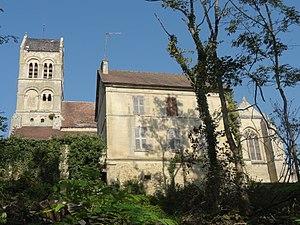
Église Saint-Rémi d'Orrouy - voir titre.
L'église Saint-Rémi est une église catholique paroissiale située à Orrouy, dans l'Oise, en France. C'est l'une des très rares églises à posséder un clocher-porche roman, des années 1130, largement inspiré de la tour occidentale de Morienval. La nef basilicale, bâtie après le clocher, a déjà des grandes arcades en tiers-point, mais n'est pas conçue pour être voûtée. Les fenêtres, situées au-dessus des piliers, sont aujourd'hui obturées par les toitures des bas-côtés. Le plafond plat date des alentours de 1760. Plus élevé que la nef est le chœur-halle gothique flamboyant terminé vers 1540. Son plan s'inscrit dans un rectangle, et ses six travées sont voûtées à la même hauteur. L'exécution est soignée, de même que la décoration des contreforts, assez insolite, mais l'architecture ne fait guère preuve d'originalité à l'intérieur, où les voûtes et les piliers notamment sont d'une grande simplicité. Le principal attrait du chœur sont ces cinq verrières Renaissance du début des années 1540, qui constituent l'un des ensembles les plus importants de cette époque dans les églises rurales du département.